Ramadi

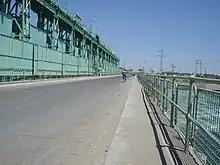
Ramadi dam, known as Al Jazeera bridge

Ramadi stands on an important trade route leading across the desert to Jordan and the Mediterranean Sea. The main Amman–Baghdad road passes through the city. A railway line also runs through the southern outskirts of Ramadi, heading east to Baghdad and west to Haditha and the Syrian border.